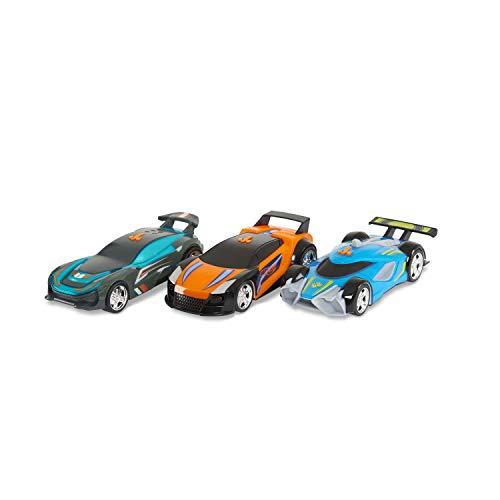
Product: Hot Wheels Race N Crash Mach Speeder
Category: Toys & Games | Play Vehicles | Die-Cast Vehicles
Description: Ready, set, race Kids will love racing and crashing the Hot Wheels color Crashers Mach speeder vehicle.
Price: $11.71
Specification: ProductDimensions:5x12x5inches|ItemWeight:1.25pounds|ShippingWeight:1.25pounds(Viewshippingratesandpolicies)|ASIN:B07MWLGVLB|Itemmodelnumber:98003|Manufacturerrecommendedage:36months-10years|Batteries:3AAbatteriesrequired.(included)